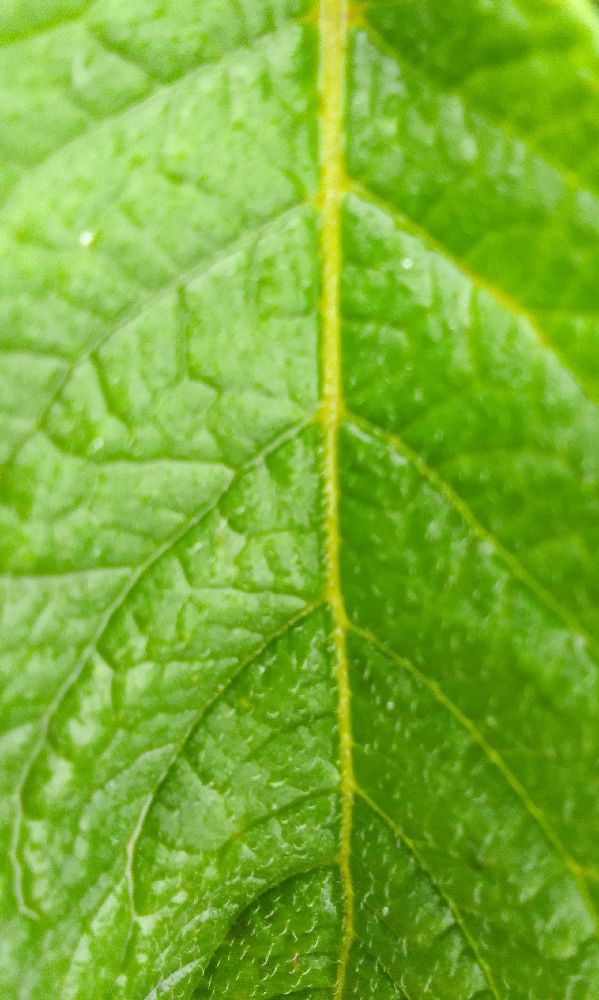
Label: Healthy